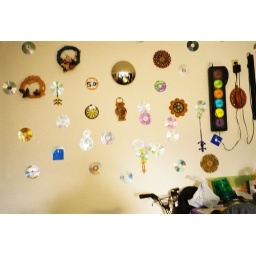
CD wall in kitchen